Ommen

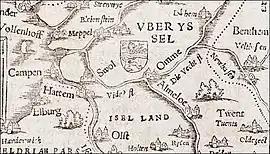
The city of Ommen on a map of Overijssel from before 1550

The first inhabitants of the area around Ommen were probably semi-nomadic hunter-gatherers. Flint from the Mesolithic period found in between Ommen and Mariënberg indicates the presence of humans around 9,000 BCE, but there seems to have been hardly any cultivation or permanent settlement during this period.